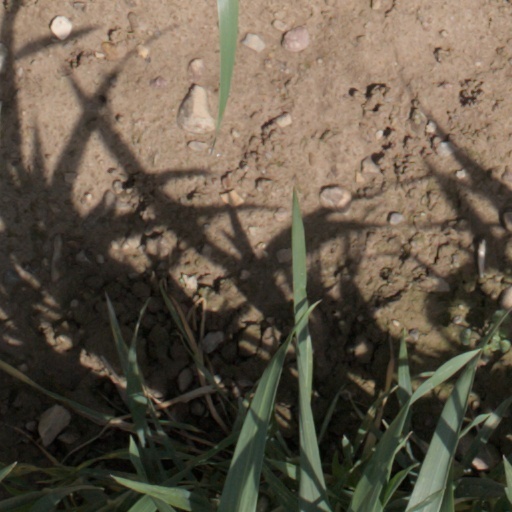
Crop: wheat